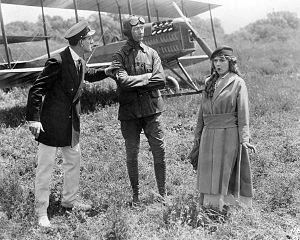
A Girl of Yesterday est un film muet américain réalisé par Allan Dwan et sorti en 1915.